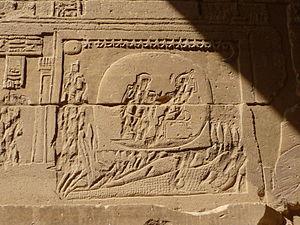
Bas-relief martelé d'un crocodile portant la momie d'Osiris sur son dos entourés à gauche par Isis et surmontés par le disque solaire dans le grand nilomètre, temple d'Isis, île de Philaé, Égypte
Osiris est un dieu du panthéon égyptien et un roi mythique de l'Égypte antique. Inventeur de l'agriculture et de la religion, son règne est bienfaisant et civilisateur. Il meurt noyé dans le Nil, assassiné dans un complot organisé par Seth, son frère cadet. Malgré le démembrement de son corps, il retrouve la vie par la puissance magique de ses sœurs Isis et Nephtys. Le martyre d'Osiris lui vaut de gagner le monde de l'au-delà dont il devient le souverain et le juge suprême des lois de Maât.